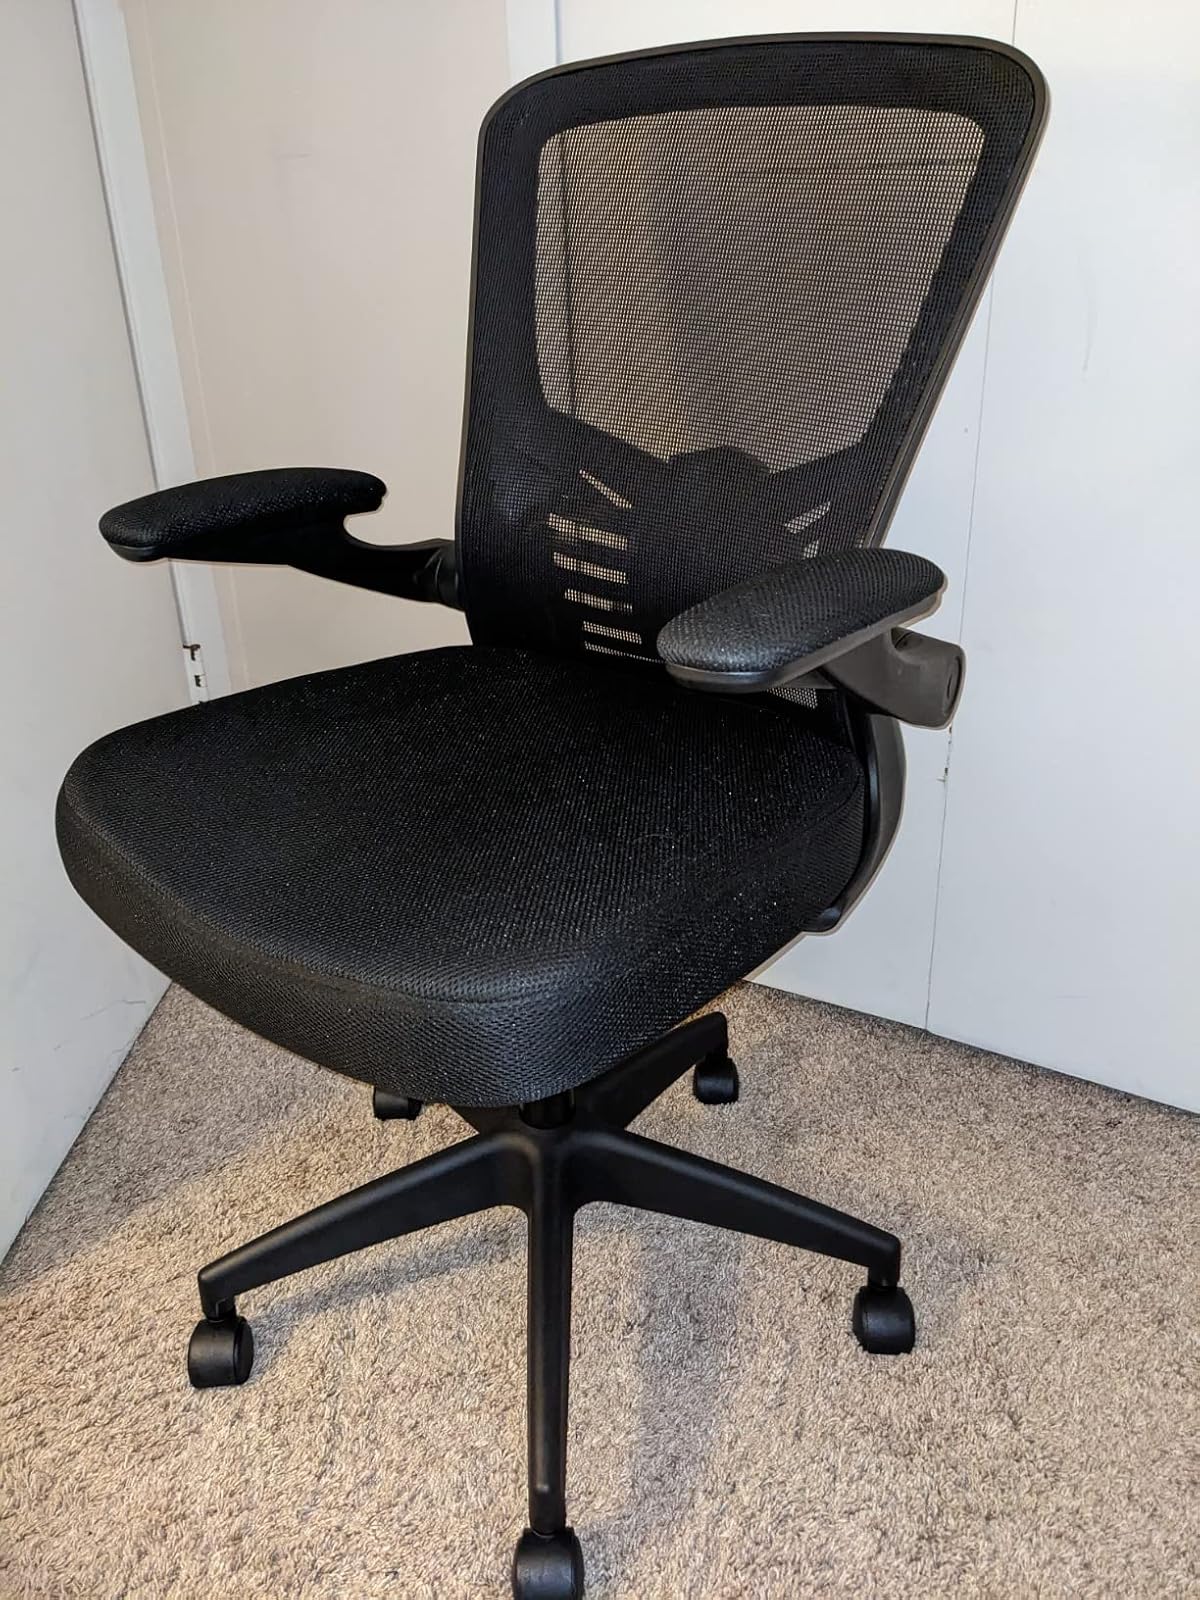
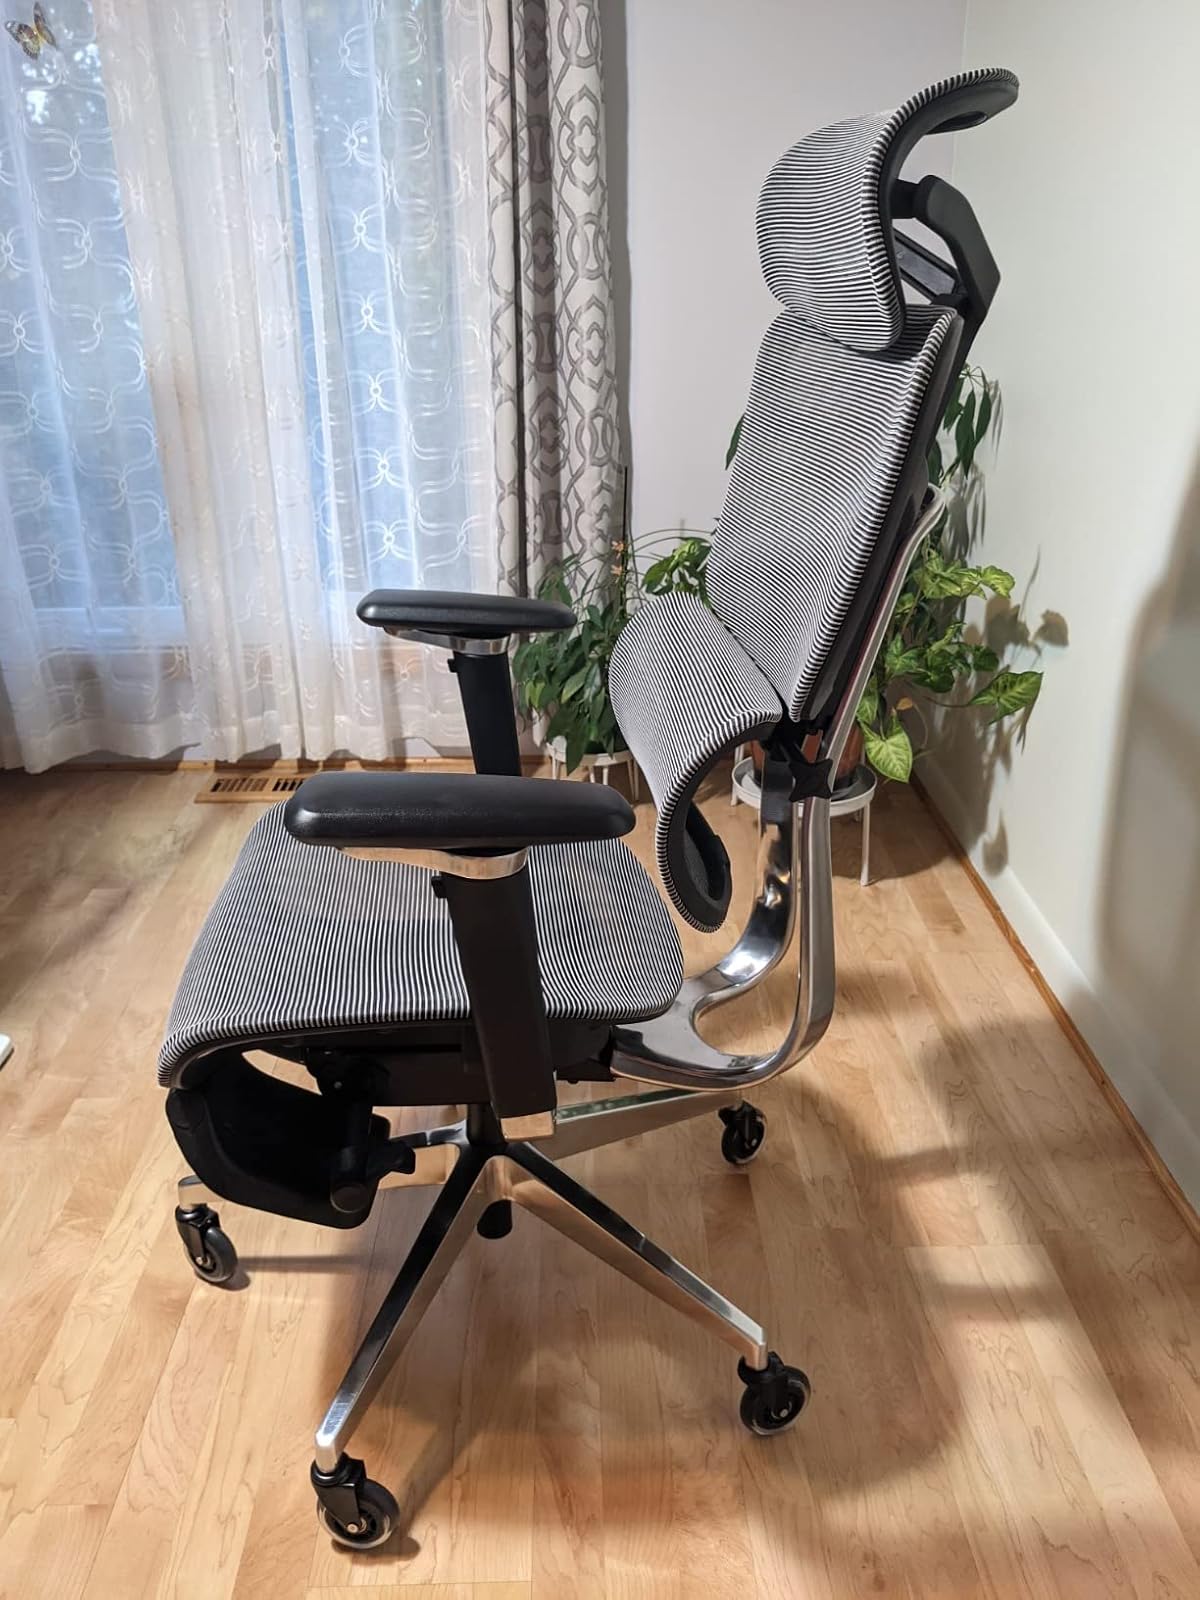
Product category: items_chair
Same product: no